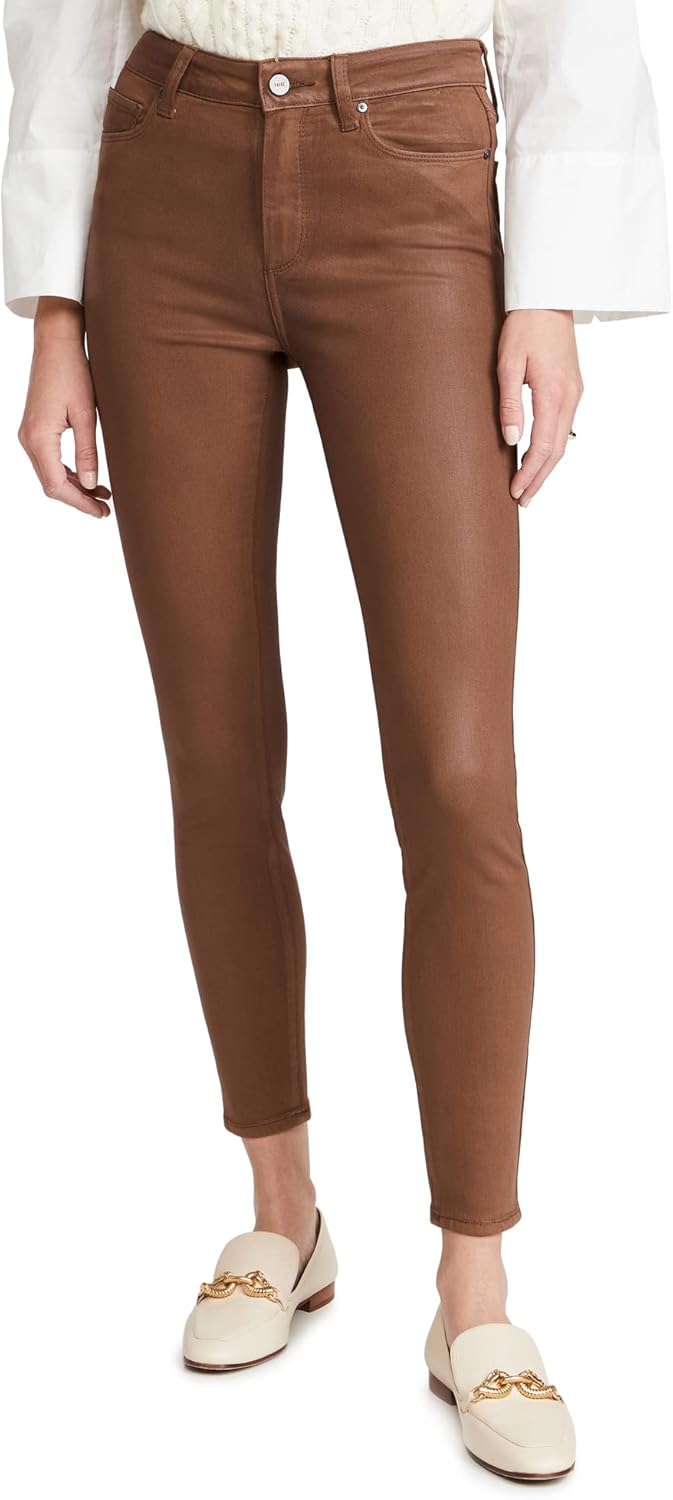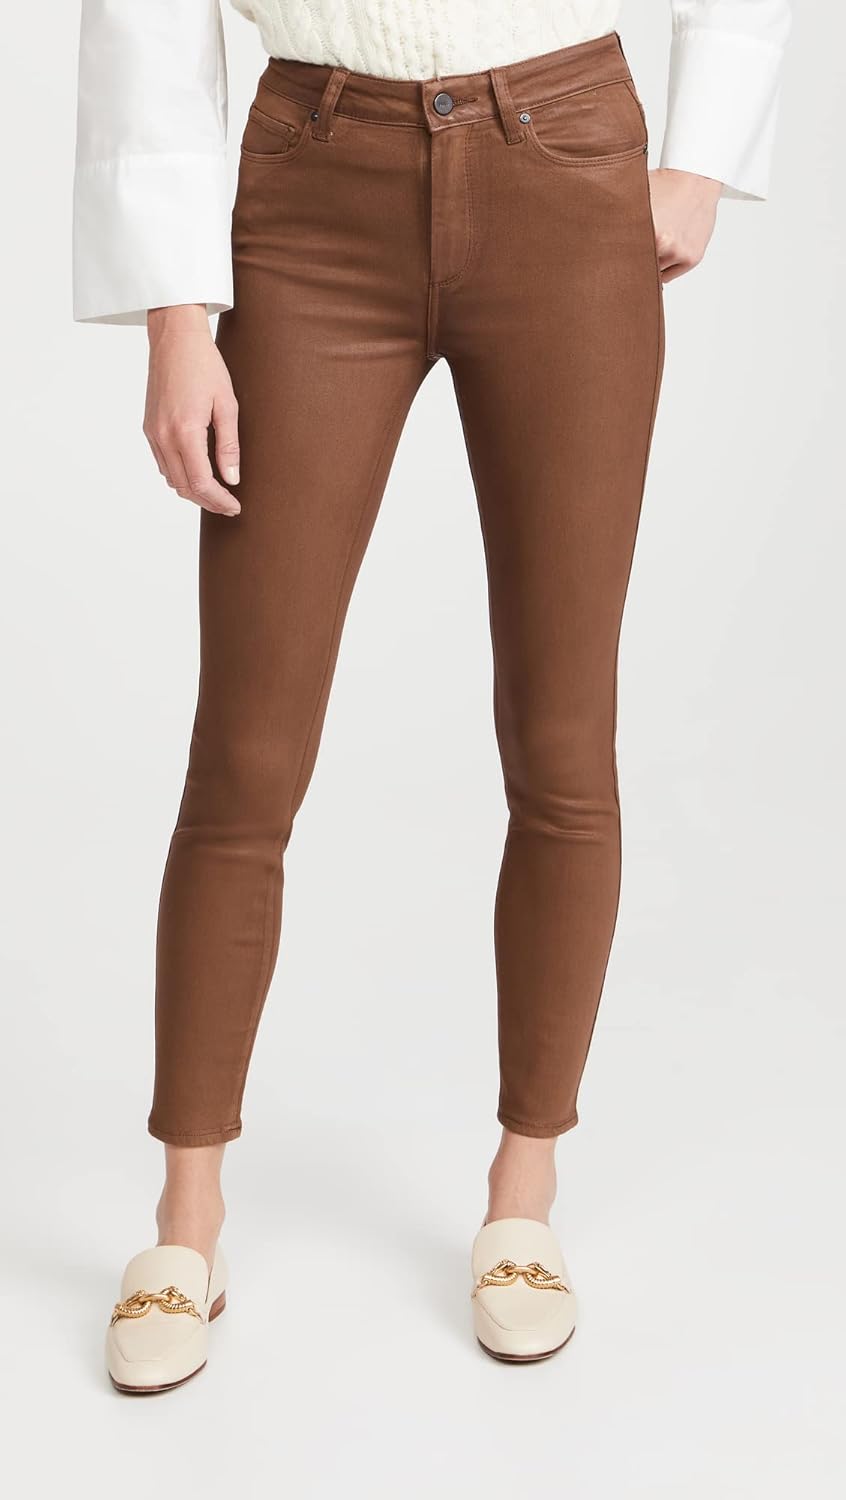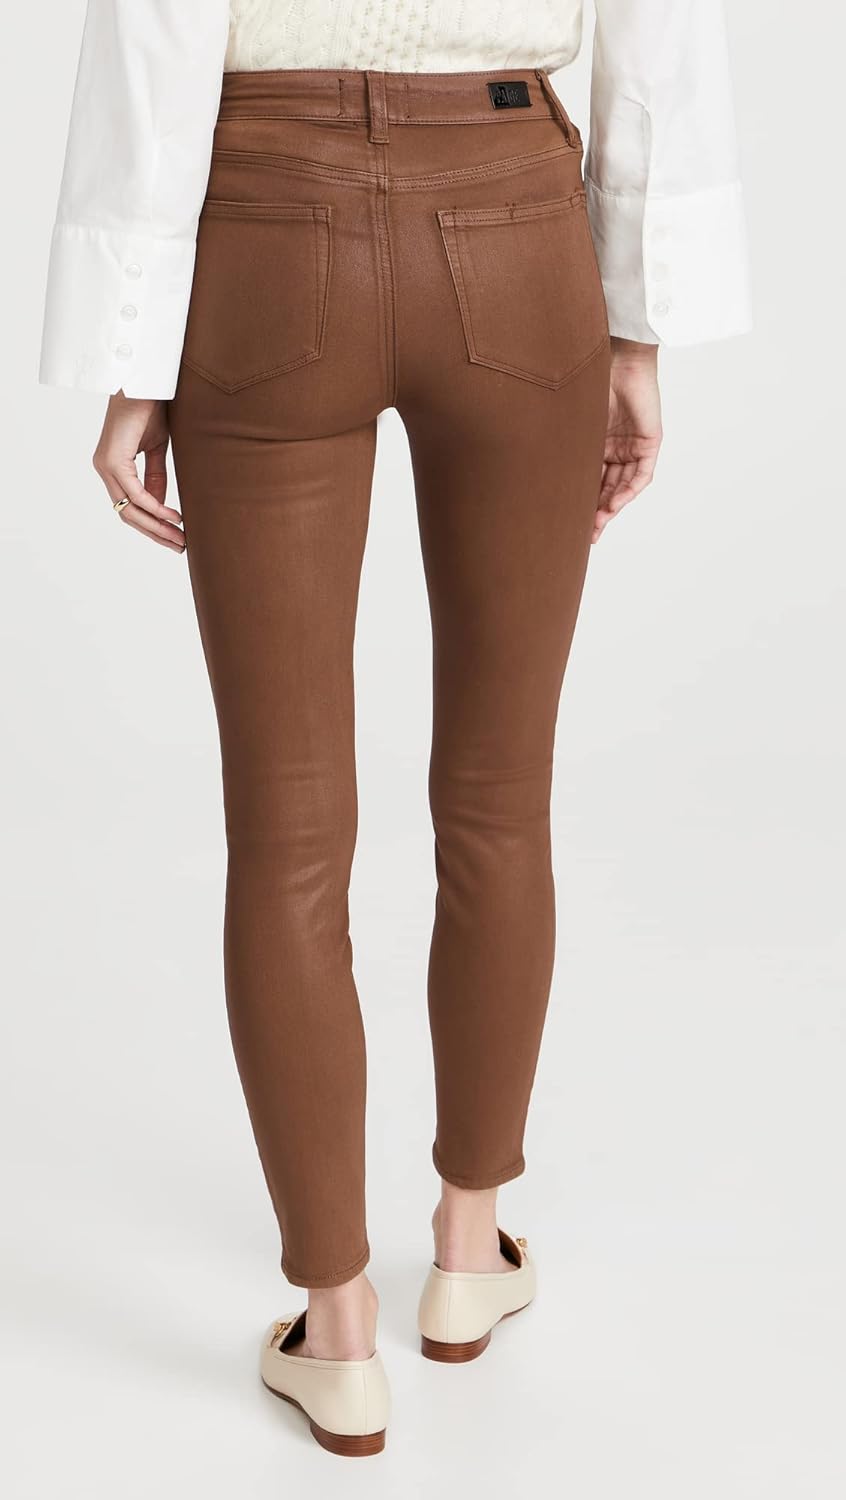
PAIGE Women's Hoxton Ankle Skinny Jeans
Category: AMAZON FASHION
A cropped ankle length in our signature high-rise ultra skinny, the Hoxton Ankle is fitted from the hip to the leg opening. This super flattering style has a leather-like look, but doesn't sacrifice comfort. Cut from our coated TRANSCEND denim in deep burgundy, this style is luxuriously soft with plenty of stretch and recovery to give it a flawless fit from morning to moonlight.
Features: Shell: 52% rayon, 26% cotton, 21% polyester, 1% spandex | Imported | Zipper closure | Dry Clean Only | Fabric: Lightweight, super-stretch denim | Super-soft, leather-like coating | Rise: 9.75in / 25cm | Inseam: 28.75in / 73cm | Leg opening: 10.25in / 26cm